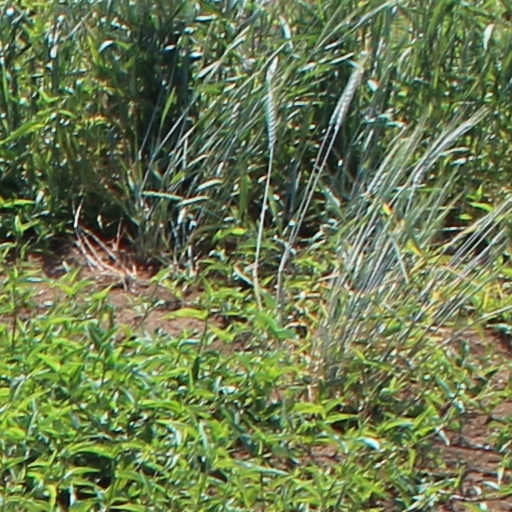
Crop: wheat